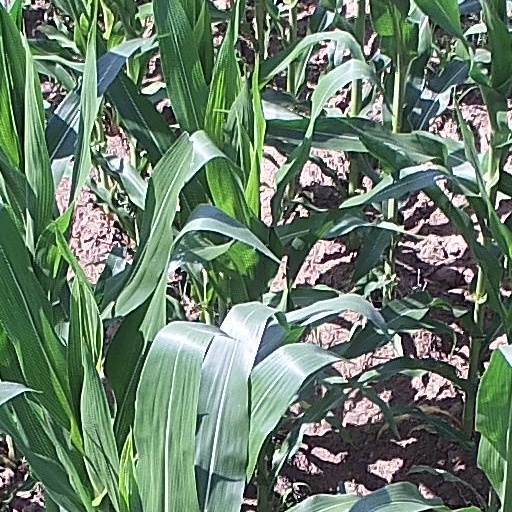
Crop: maize; corn